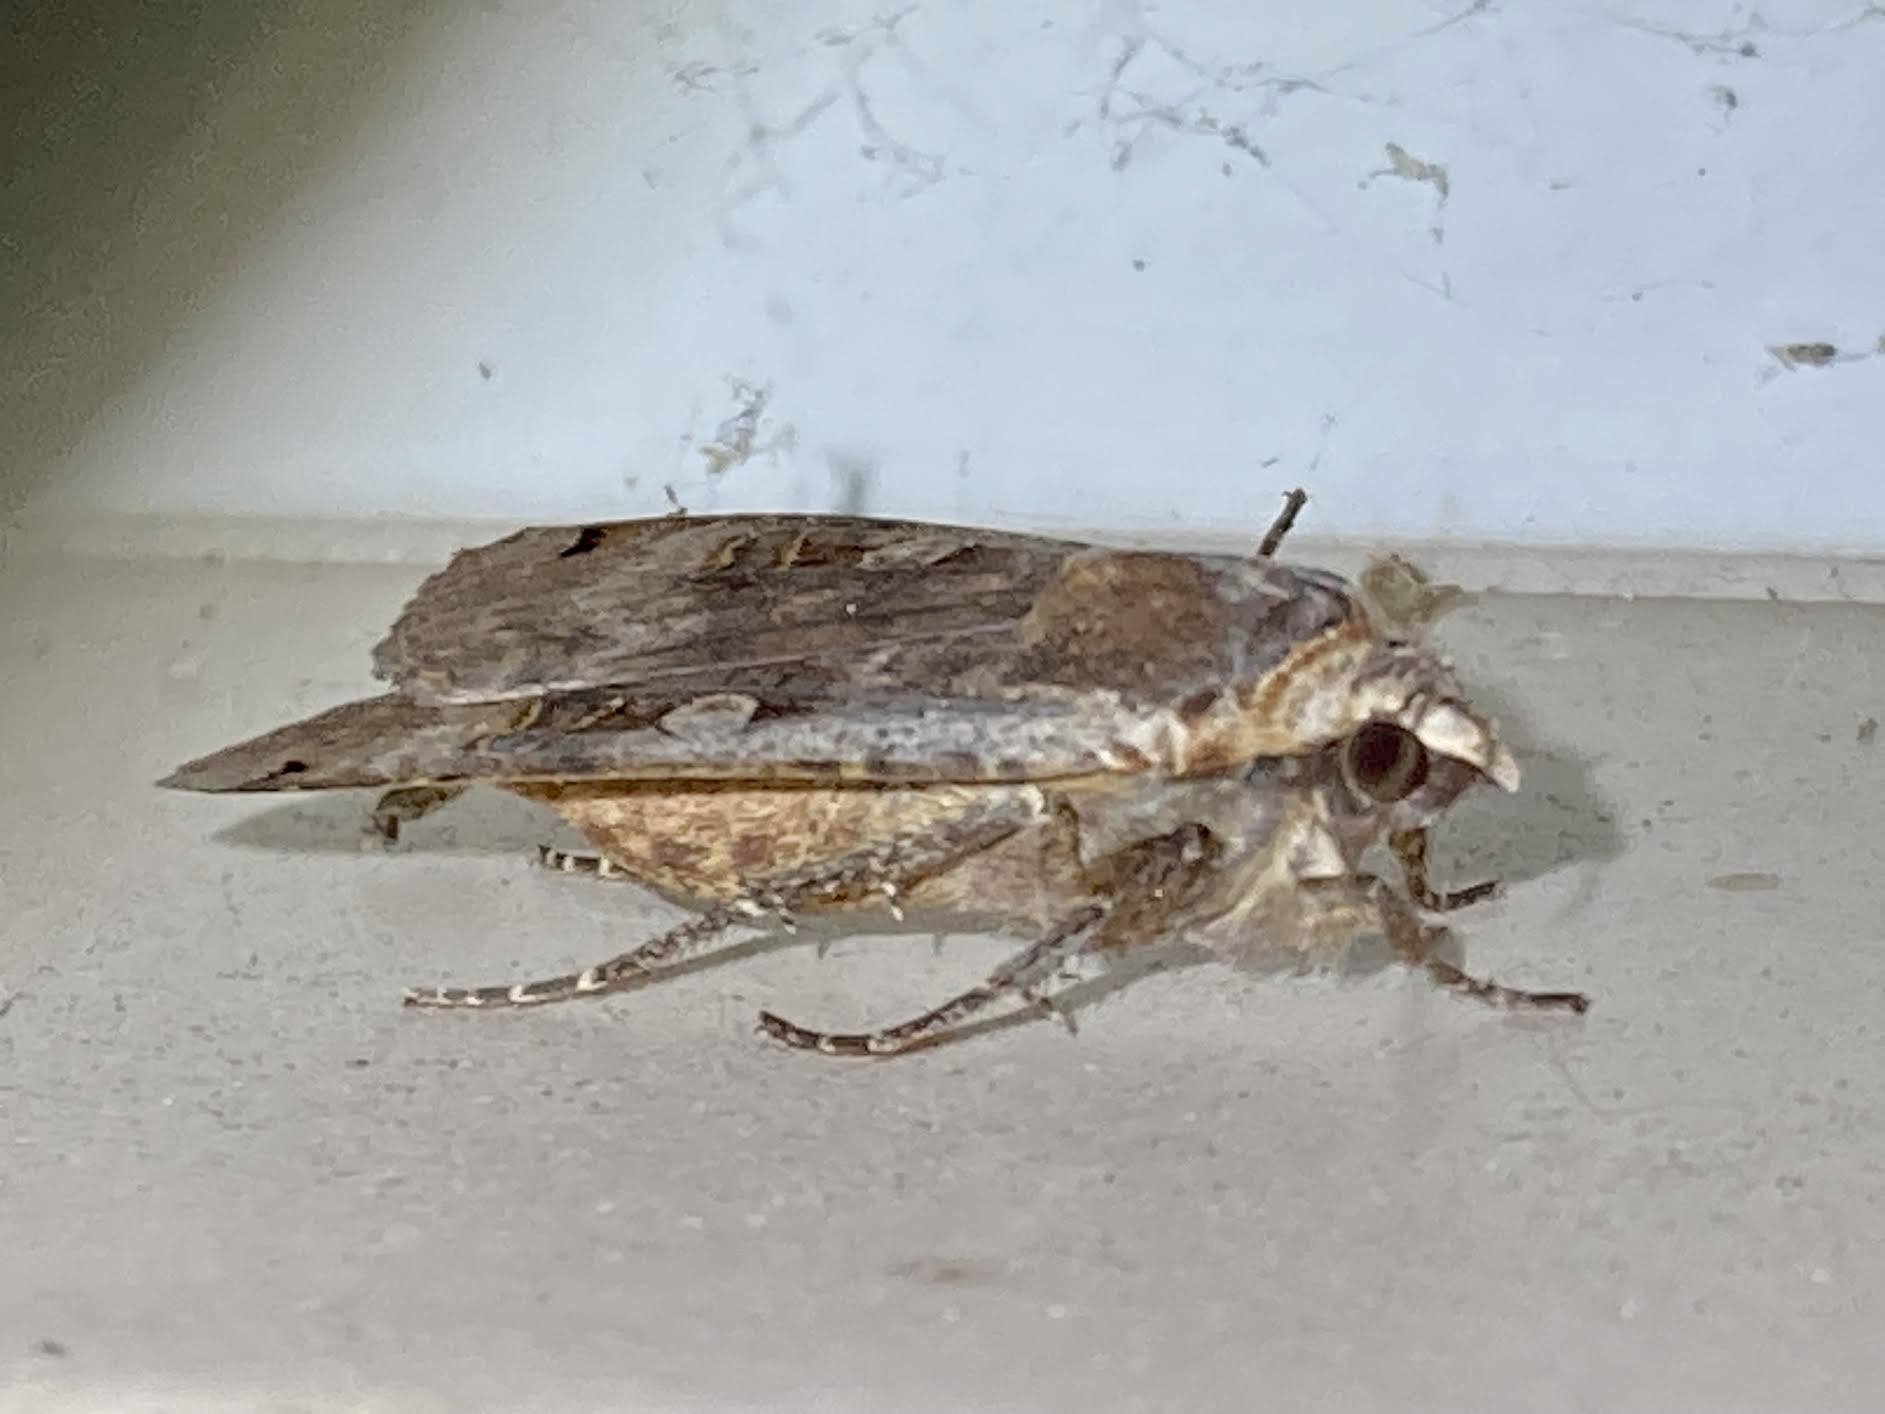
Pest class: cutworms